Gainesville, Florida

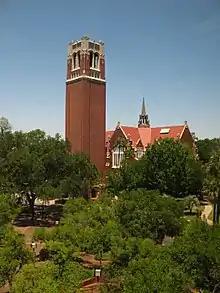
Century Tower, University of Florida

The Florida Gators is the varsity team of the University of Florida, competing in the Southeastern Conference of the National Collegiate Athletic Association since 1933. As of 2025, UF has won 49 national team championships. All Florida Gators sports teams have on-campus facilities in Gainesville, including Steve Spurrier-Florida Field at Ben Hill Griffin Stadium for football; the Exactech Arena at the Stephen C. O'Connell Center for basketball, gymnastics, swimming and diving, indoor track and field, and volleyball; and James G. Pressly Stadium for outdoor track and field. The Katie Seashole Pressly Softball Stadium for softball, the Condron Ballpark for baseball, and the Donald R. Dizney Stadium for soccer and lacrosse are located on Hull Road on the southwestern side of the campus. The Mark Bostick Golf Course and Scott Linder Stadium for tennis are located on S.W. Second Avenue on the northwestern side of the campus.